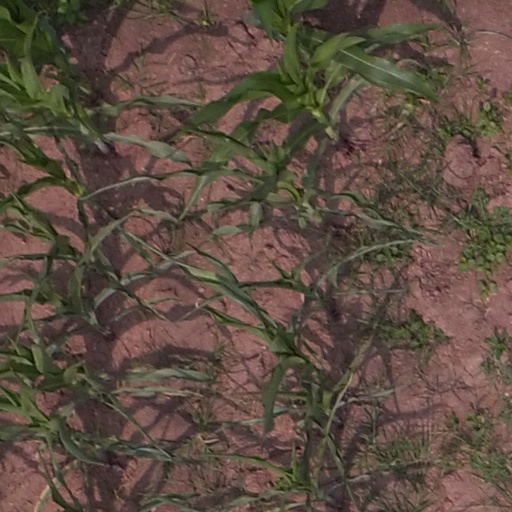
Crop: maize; corn